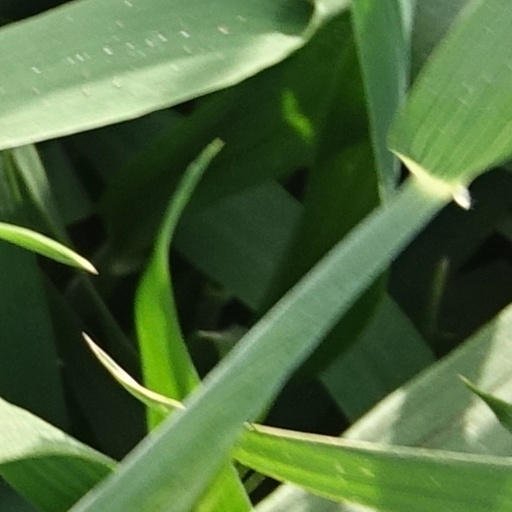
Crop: wheat